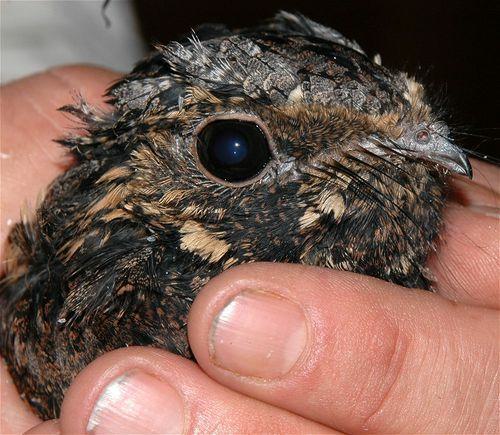
A photo of a whip poor will